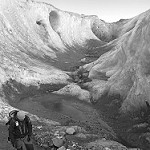
Label: B & W